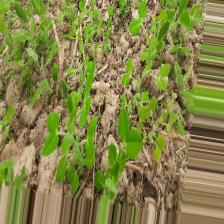
Label: Normal